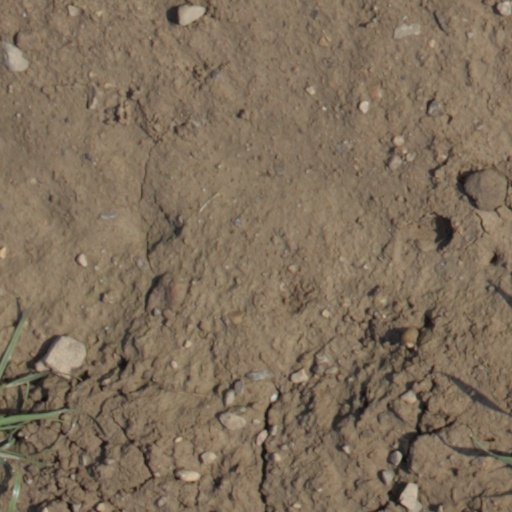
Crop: wheat